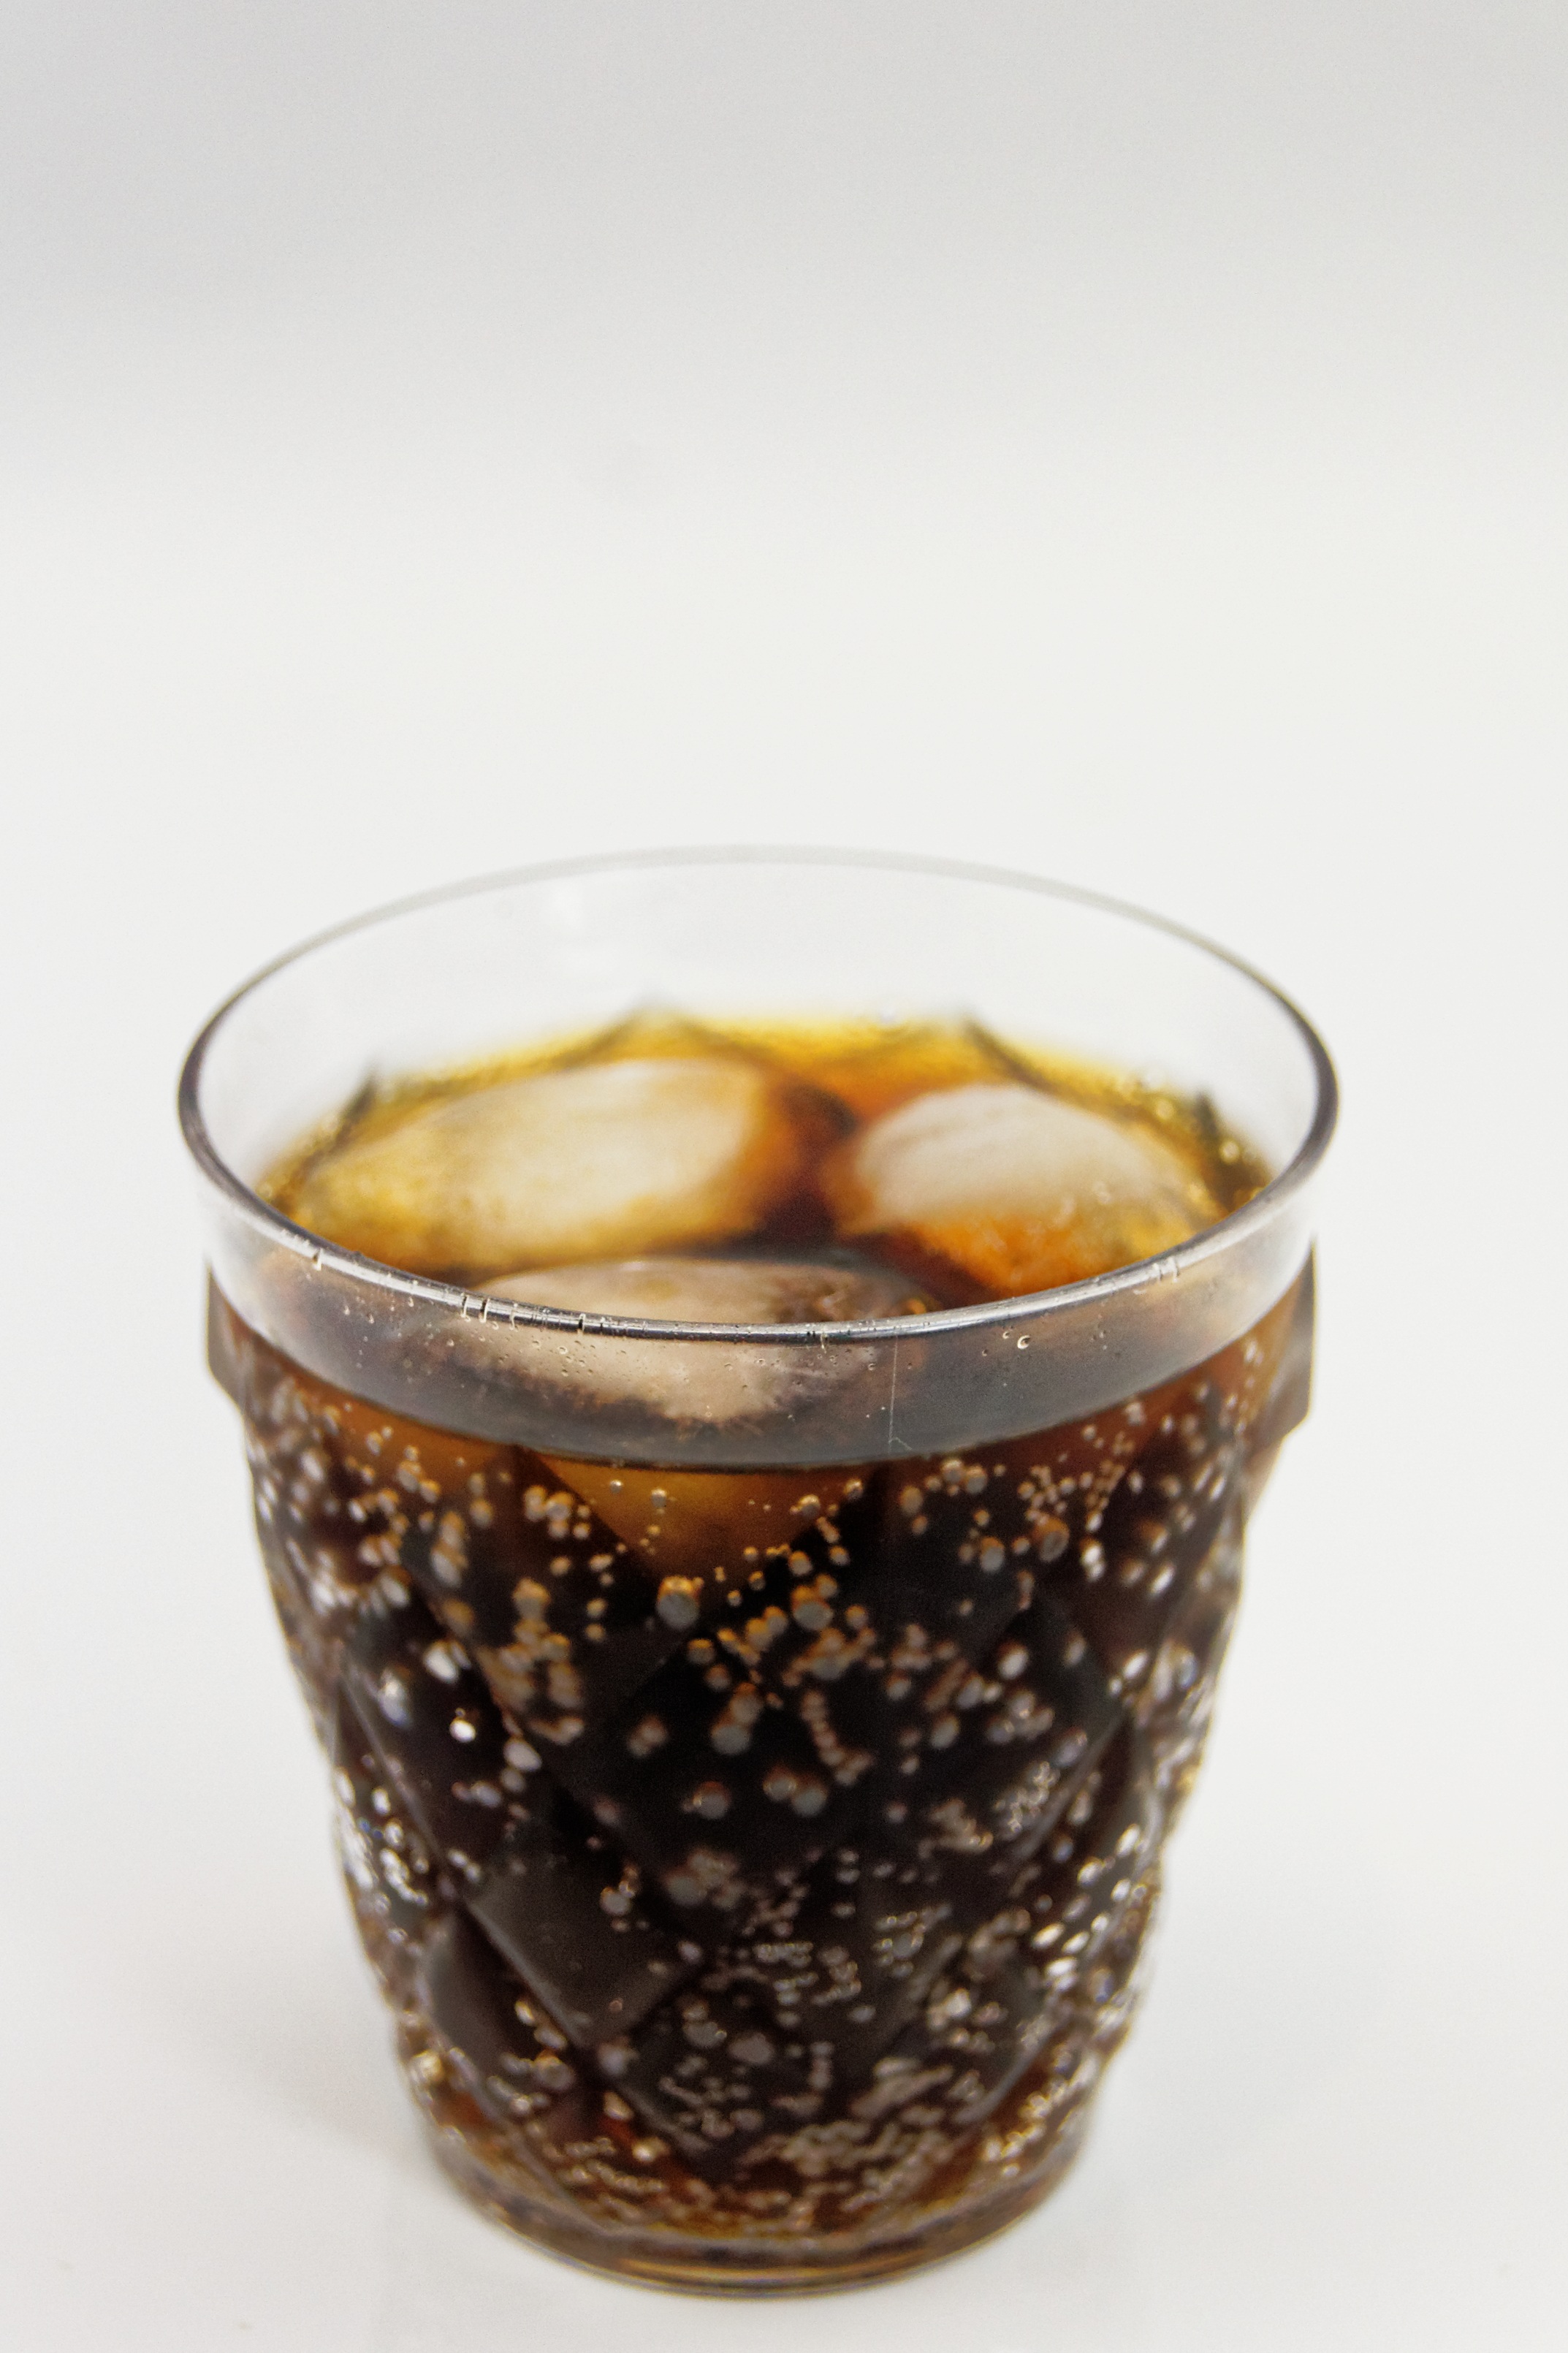
cold, glass, cup, ice, food, produce, drink, dessert, sparkling, refreshment, cola, thirst, flavor, ice cubes, erfrischungsgetr nk